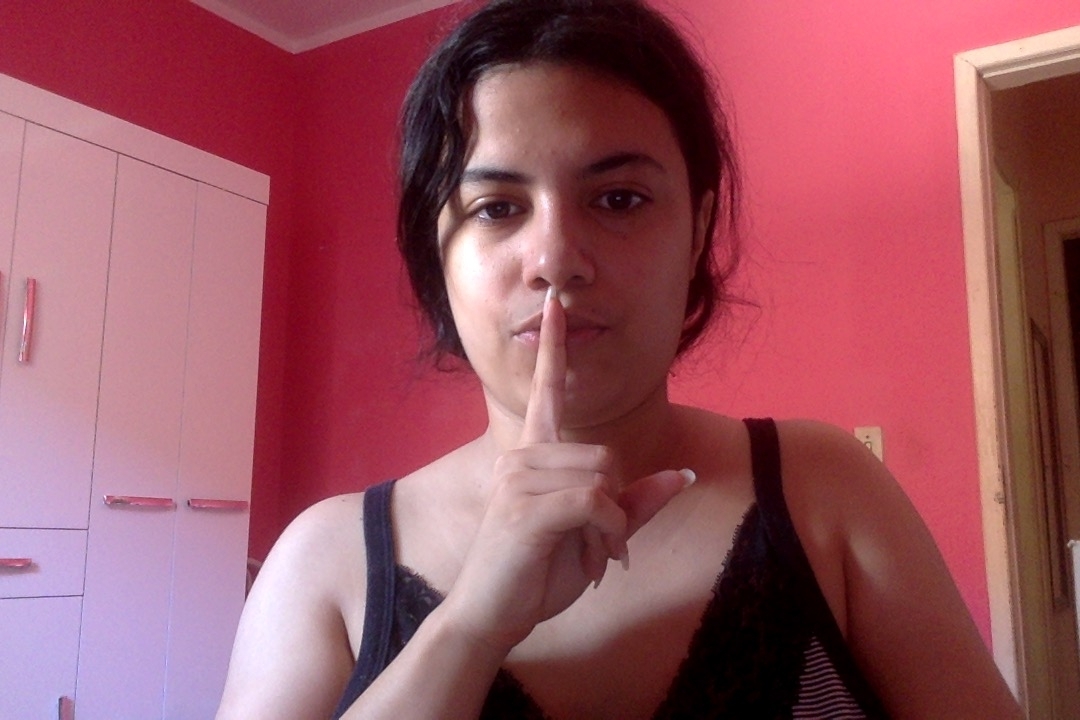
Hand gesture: mute